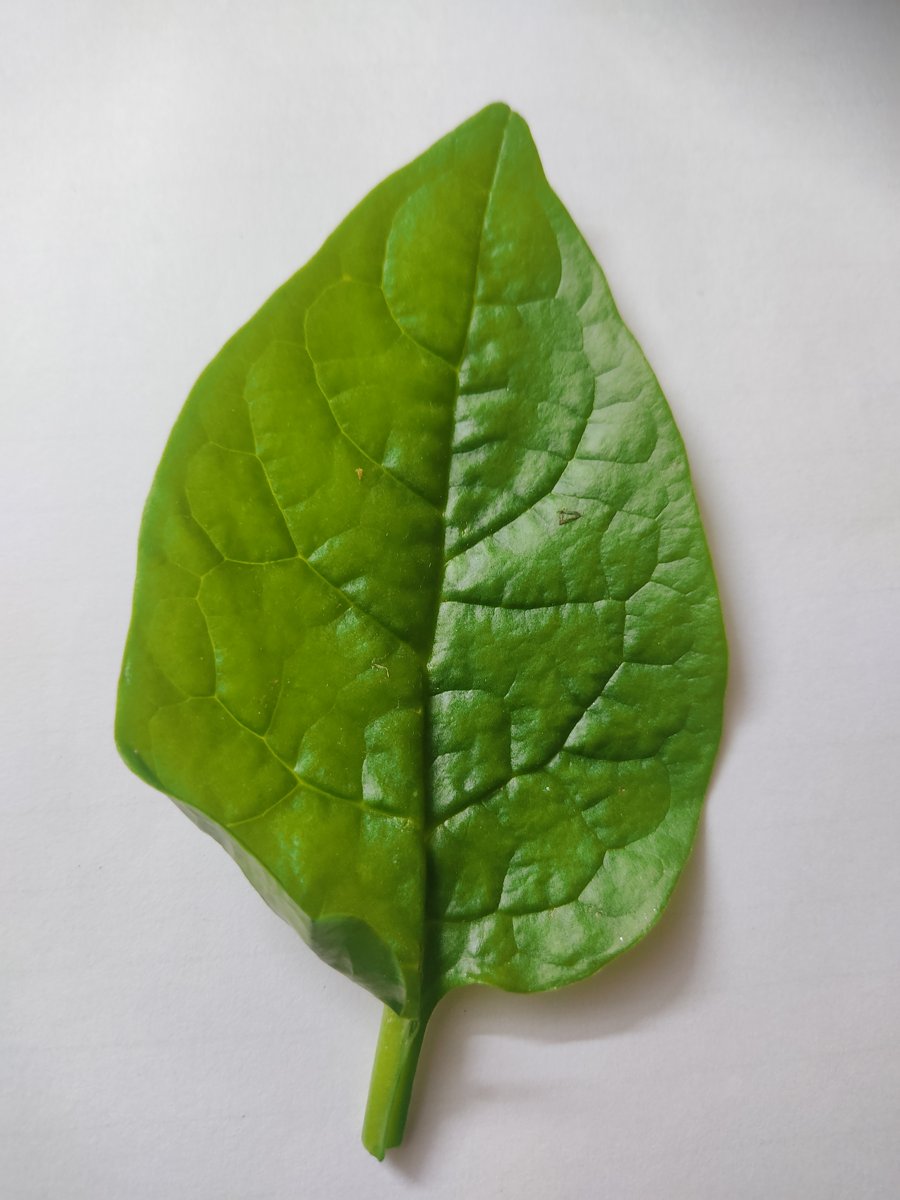
Label: Healthy-Leaf